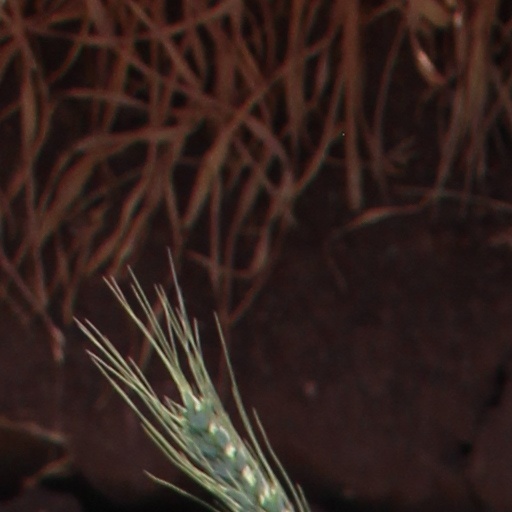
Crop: wheat